Ipetumodu

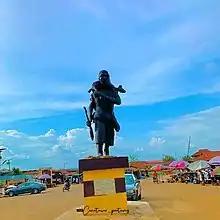
Akalako Statue at Ipetumodu market square

Orunmila and Obatala later left Ipetumodu for Ile-Ife, but left Akalako the son of Obatala in the city. Akalako then became the first king of the city.